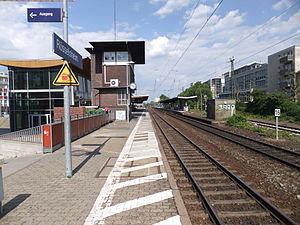
Rüsselsheim am Main est une ville allemande située entre les villes de Mayence et Francfort-sur-le-Main au sein de la région Rhin-Main.